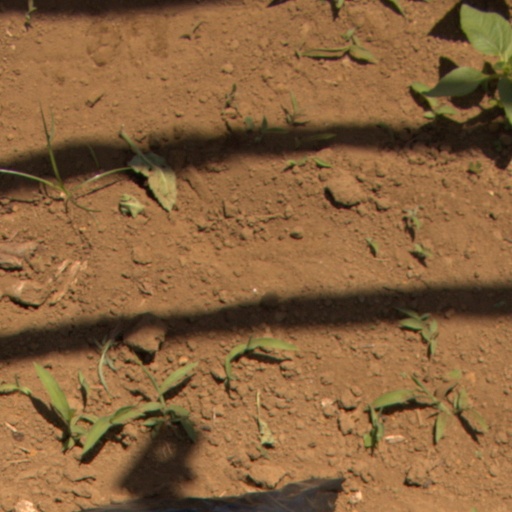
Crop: Jerusalem artichoke